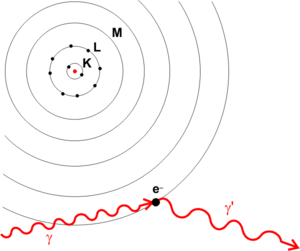
En physique, la diffusion Compton est une diffusion élastique lorsque l'on considère un électron libre mais inélastique pour un électron lié. Ce phénomène est observé lorsqu'un photon incident entre en collision avec un électron libre d'un atome. Au cours de ce processus, l'électron est éjecté de l'atome, qui est donc ionisé tandis qu'un photon est diffusé. Arthur Compton a, en 1923, observé l'allongement de la longueur d'onde du photon dans cette diffusion, effet auquel on a attribué son nom : l'effet Compton.